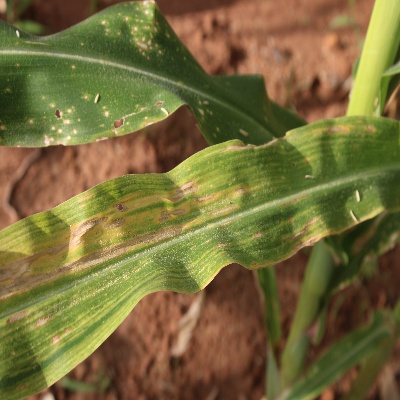
Crop: Maize
Condition: leaf blight